Fort Robidoux

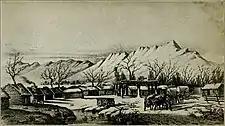
Fort Robidoux in the 1830s.

Robidoux successfully competed in the Uinta Basin region's fur trade against competition from Fort Davy Crockett, the American Fur Company, the Hudson's Bay Company, and traders out of Bent's Fort. Robidoux's business practices at Fort Robidoux included trapping and trading for furs from the Indians and from free trappers, horse trading, and the illegal practice of trading both guns and liquor to the Indians. There is some evidence that Robidoux was also involved in Indian slave trade.